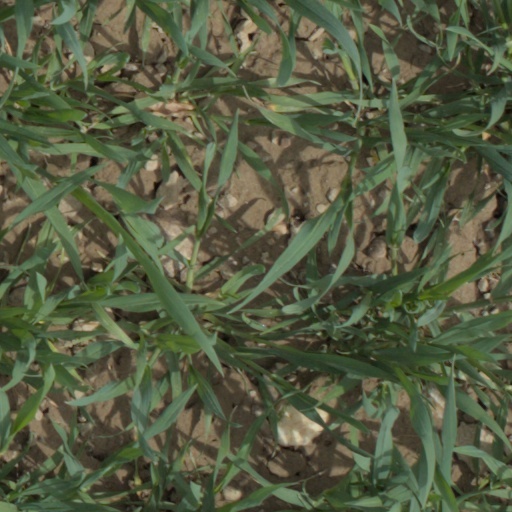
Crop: wheat